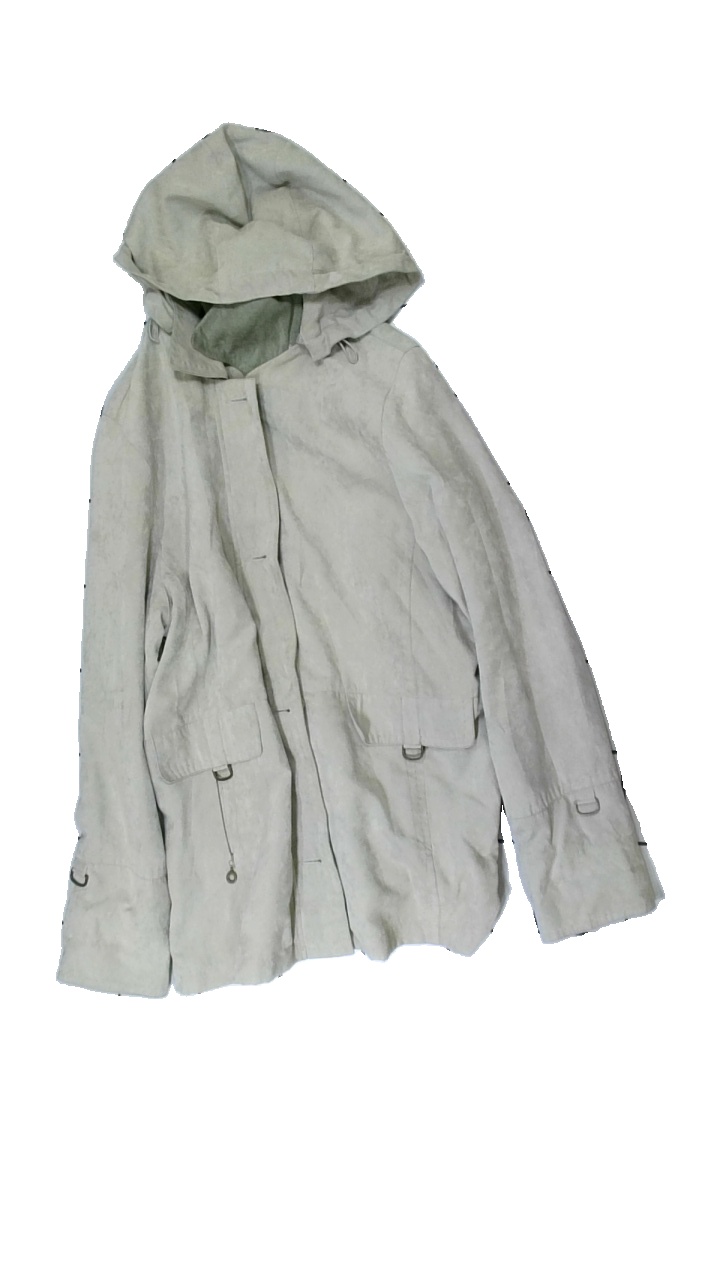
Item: Jacket (Ladies)
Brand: Cappuchini
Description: grön tunn sammetsjacka.
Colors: Green
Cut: Regular
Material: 100% polyester
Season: Spring
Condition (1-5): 5
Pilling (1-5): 5
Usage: Reuse
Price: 100-150